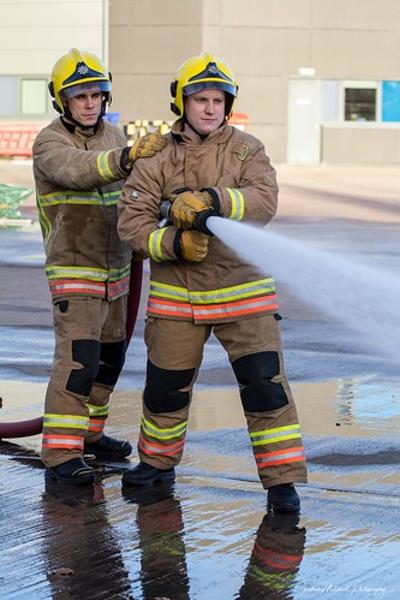
回答: SNSの炎上はこれで消えない